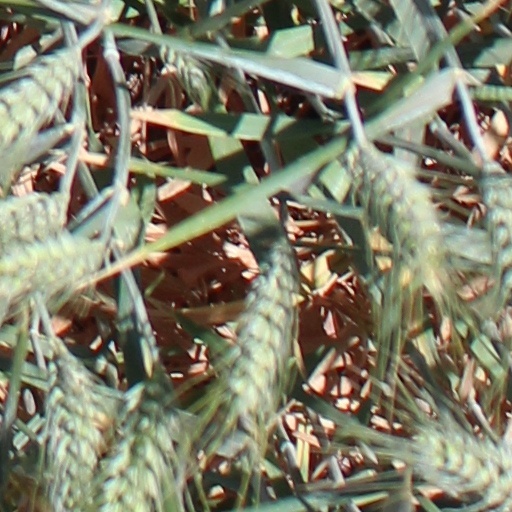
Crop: wheat